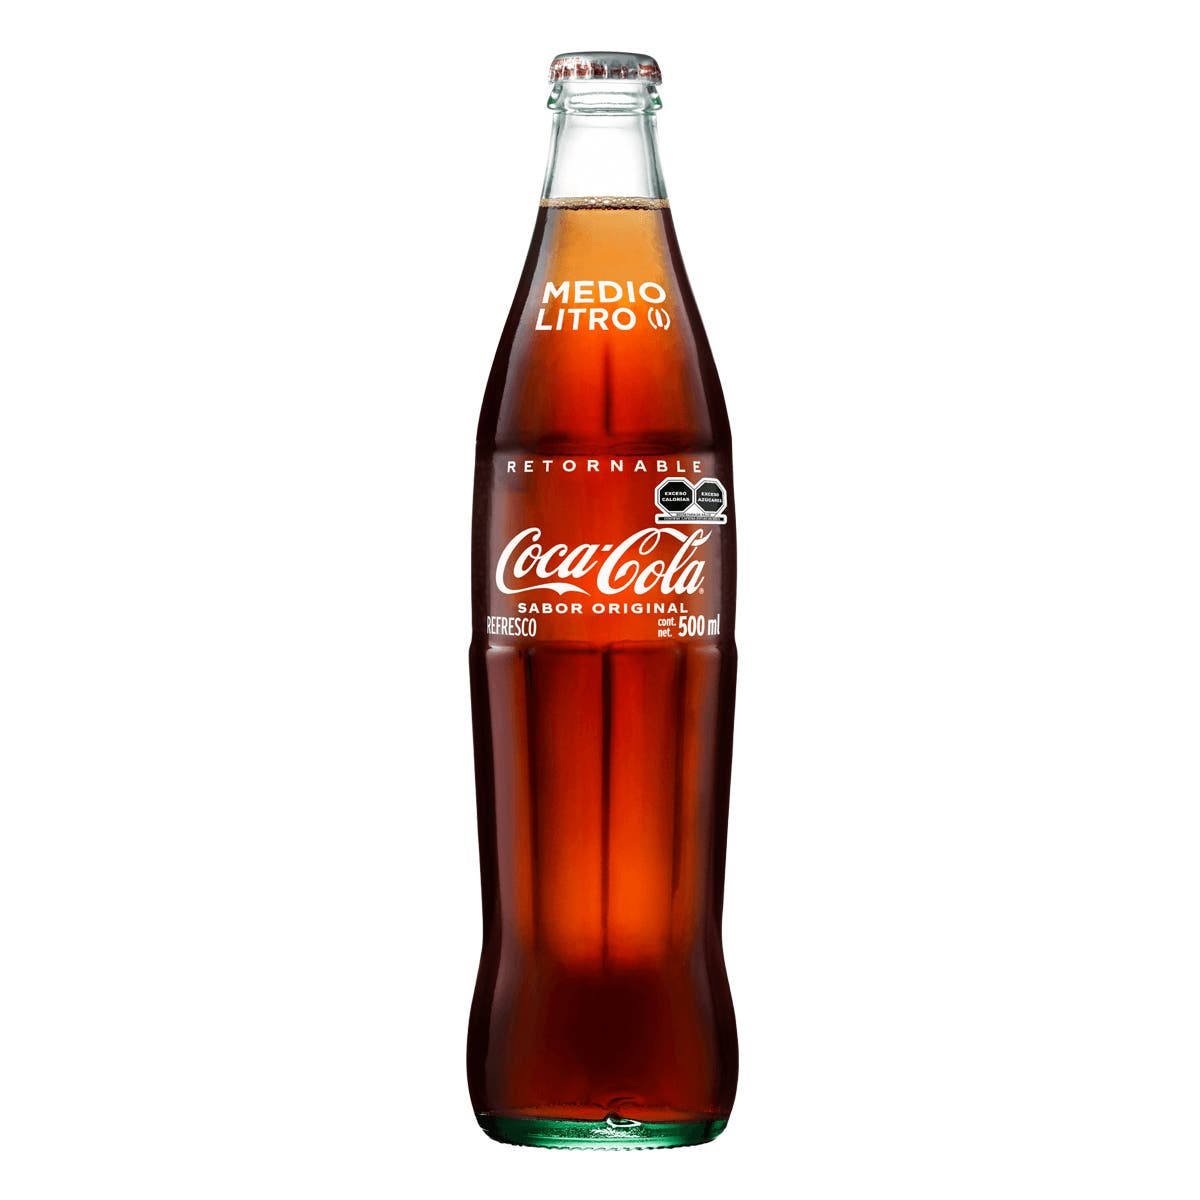
A Coca-Cola soda Returnable in a 1.5-liters returnable glass bottle